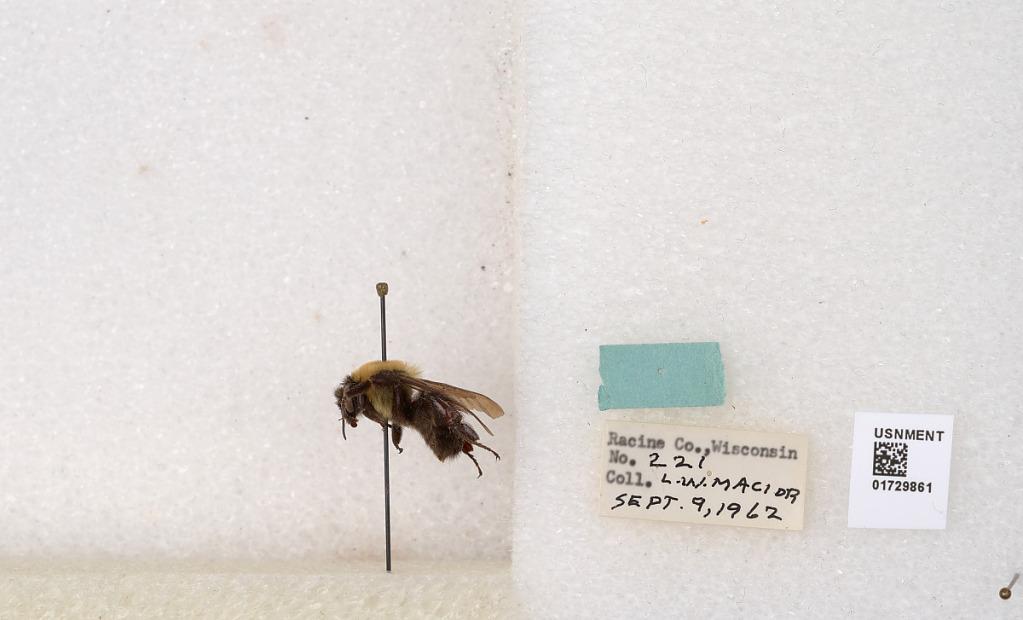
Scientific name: Bombus (Separatobombus) griseocollis (De Geer)
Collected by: L. Macior
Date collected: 1962-9-9
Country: United States
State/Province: Wisconsin
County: Racine
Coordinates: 42.7299, -87.8123